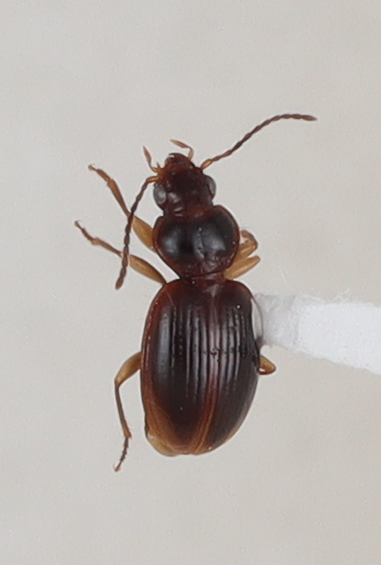
Scientific name: Mecyclothorax discedens
Plot: 7
Trap: W
Collected: 20191009